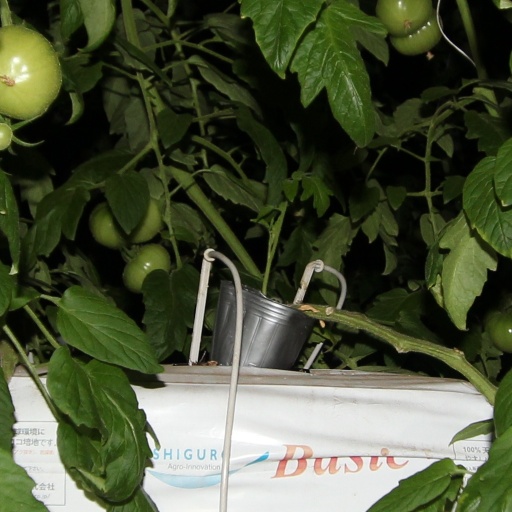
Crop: tomato